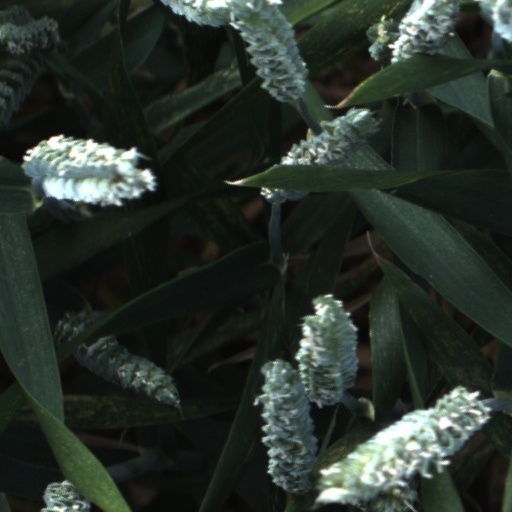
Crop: wheat